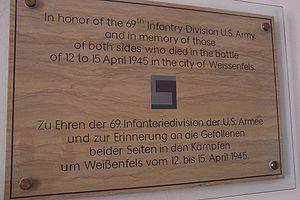
La 69ᵉ division d'infanterie est une division de l'US Army créée à l'occasion de la Seconde Guerre mondiale.